Izhevsk

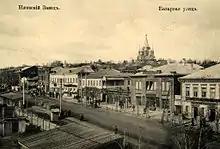
Bazarnaya Street and Saint Michael's Cathedral in 1918

The Soviet period saw significant growth in the size and importance of Izhevsk. In 1921, the city became the administrative center of Votsk Autonomous Oblast, a precursor to the Udmurt Republic. On December 28, 1934, Izhevsk received status of capital of the Udmurt Autonomous Soviet Socialist Republic. The first tramline was opened in 1935. It was 5 km long.